Prosecutor Princess

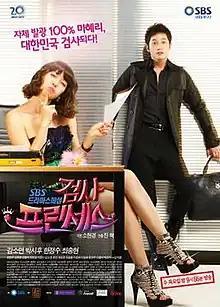
Promotional poster

Prosecutor Princess is a 2010 South Korean television series starring Kim So-yeon, Park Si-hoo, Han Jung-soo and Choi Song-hyun. It aired on SBS from March 31 to May 20, 2010, on Wednesdays and Thursdays at 21:55 for 16 episodes.